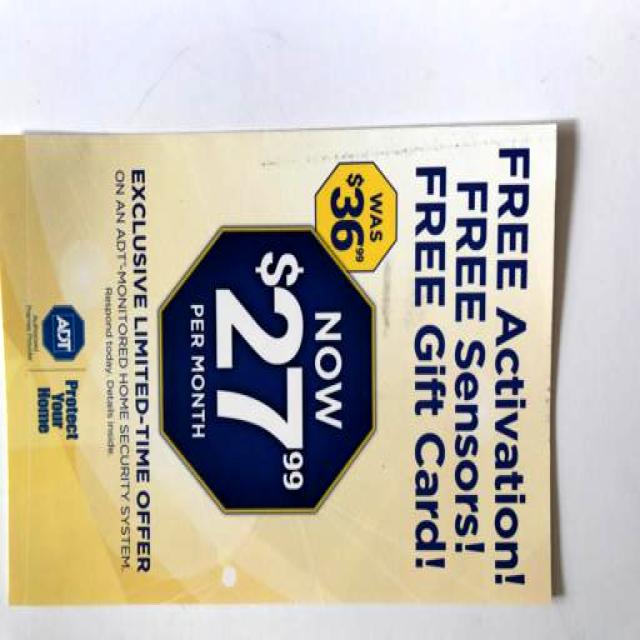
Label: Paper